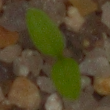
Label: common_chickweed